Johannes Droste

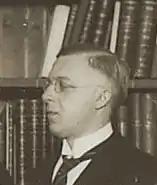

Johannes Droste (28 May 1886 – 16 September 1963) was a Dutch mathematician and the second person, after Karl Schwarzschild, to have solved Einstein's field equation.